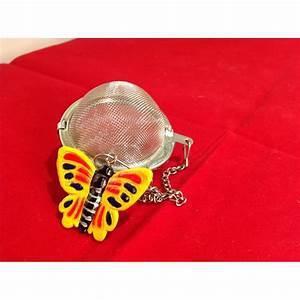
butterfly